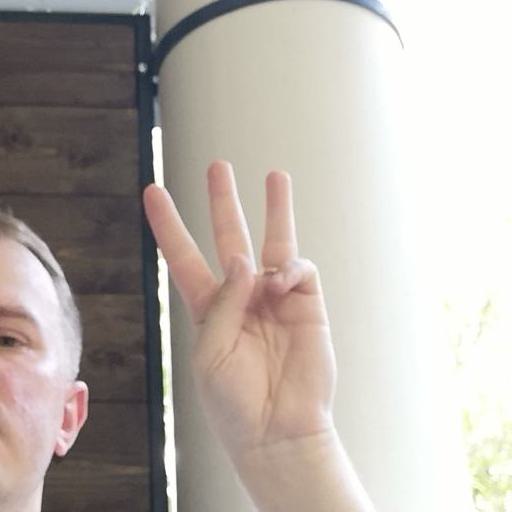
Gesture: three